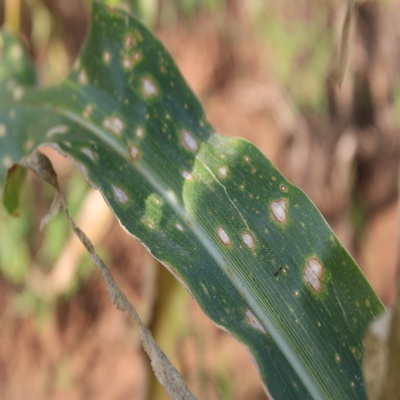
Crop: Maize
Condition: leaf spot